Roger Ludlow

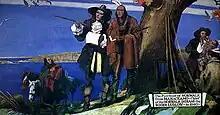
"Purchase of Norwalk" by Harry Townsend, a WPA mural in Norwalk City Hall

The purchase of property and settlement in the coastal area may have been part of an effort to obtain a Connecticut title to the area instead of allowing the land to be sold to the Dutch from New Netherland or the New Haven Colonists. Early in 1640, Ludlow purchased land from the Siwanoy Sachem Mahackemo located still further west in an area that would become Norwalk, Connecticut. Ludlow contracted with fourteen men for the original planting of Norwalk. In 1649, Nathaniel Ely and Richard Olmsted became the first two settlers.